Outline of geography

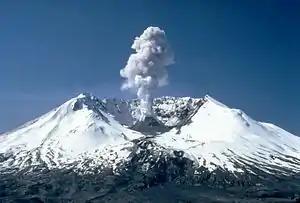
The "volcano" Mount St. Helens in Washington, United States

Natural landform – terrain or body of water. Landforms are topographical elements, and are defined by their surface form and location in the landscape. Landforms are categorized by traits such as elevation, slope, orientation, stratification, rock exposure, and soil type. Some landforms are artificial, such as certain islands, but most landforms are natural.